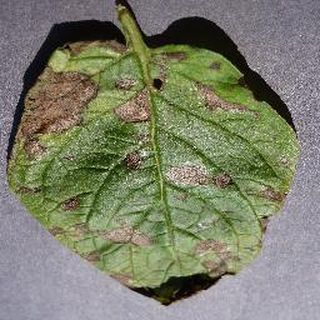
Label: potato_early_blight